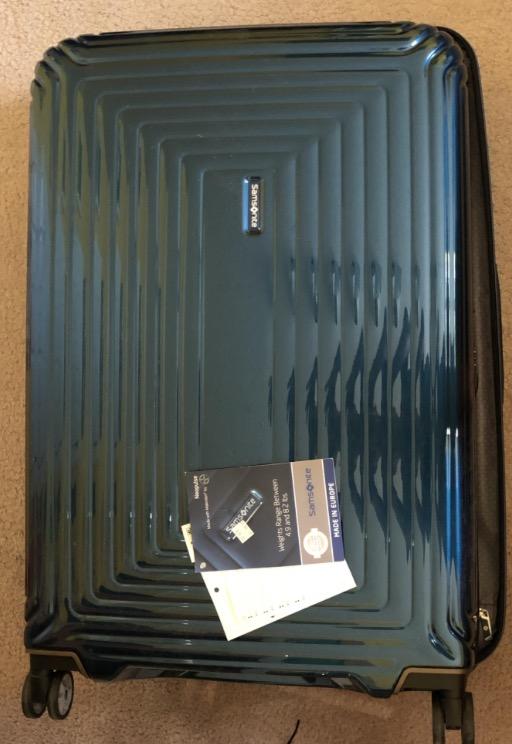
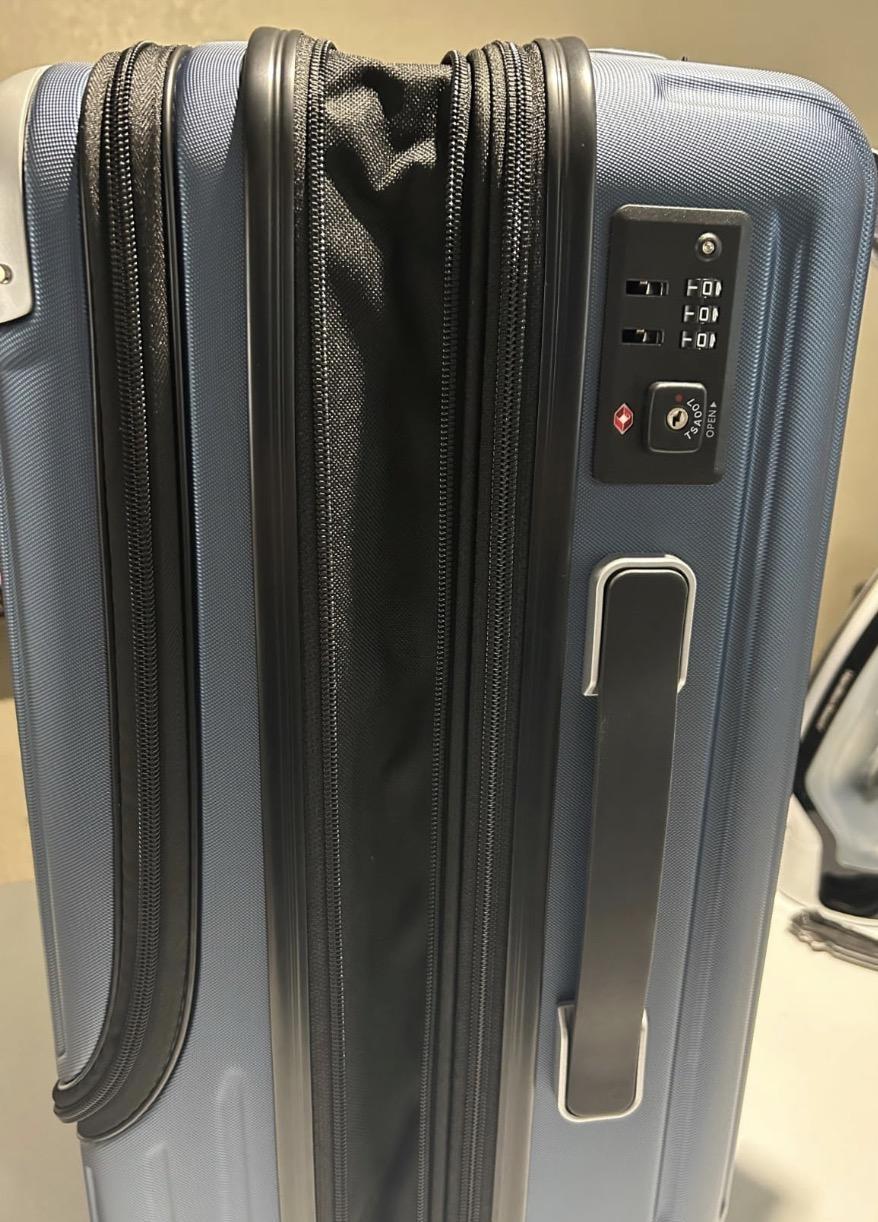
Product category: items_tea
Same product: no